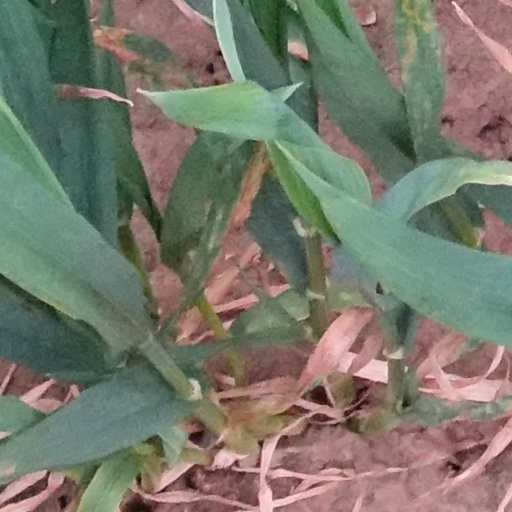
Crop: wheat